Michigan–Michigan State football rivalry

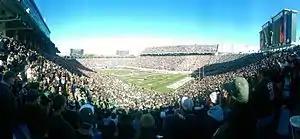
Spartan Stadium in 2014 vs. Michigan

On October 25, 2014, as they were coming onto the East Lansing field prior to the game, the Michigan team drove a stake into the turf, angering the Spartans. Michigan finally scored its first touchdown against MSU in three years with just 3:40 remaining in the game, but, after Michigan made the 2-point conversion, Michigan State marched downfield and scored a final touchdown with 0:28 remaining. This was notable because four of the previous six games ended with the Spartans taking a knee inside the Michigan red zone, instead of adding to the final score. In his postgame press conference, Mark Dantonio referenced the stake incident in explaining the decision to add a final touchdown. MSU won 35–11.